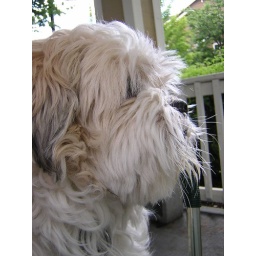
toru our lhasa apso (2 1/2 here) in his favorite spot... sitting on the chair outside on our porch